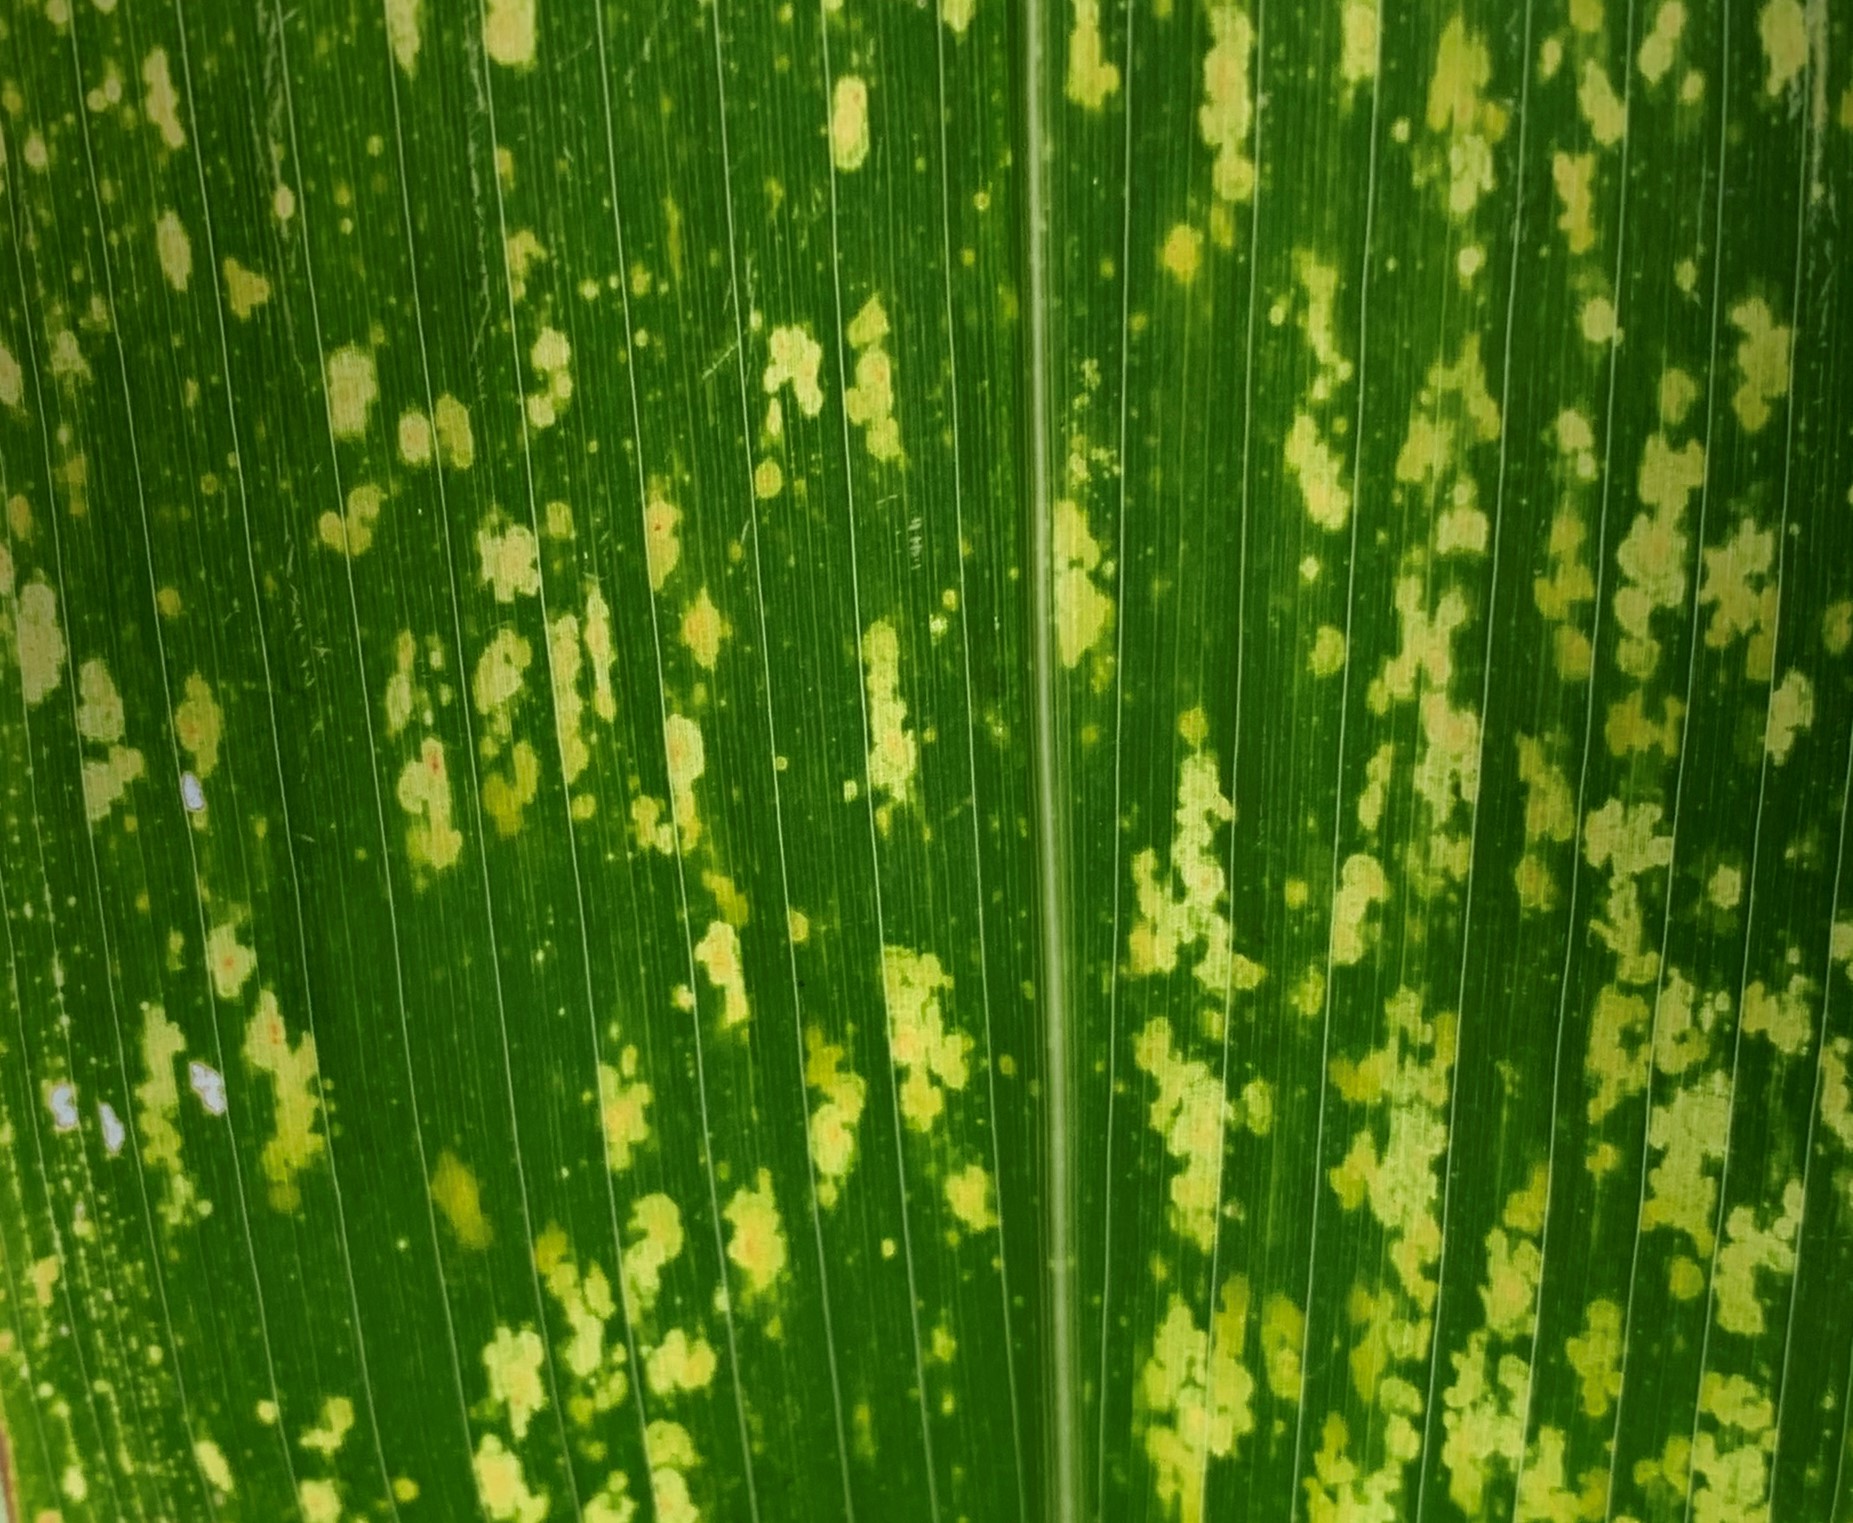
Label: MLN